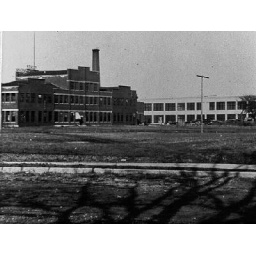
View in 1902 of the Bundy Company building at left and the west plant of IBM at the right.